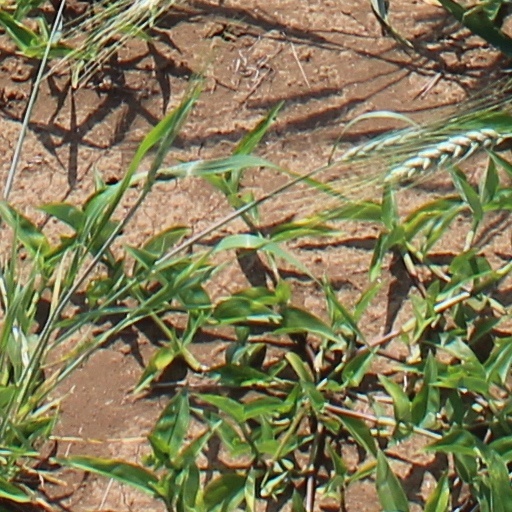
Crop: wheat